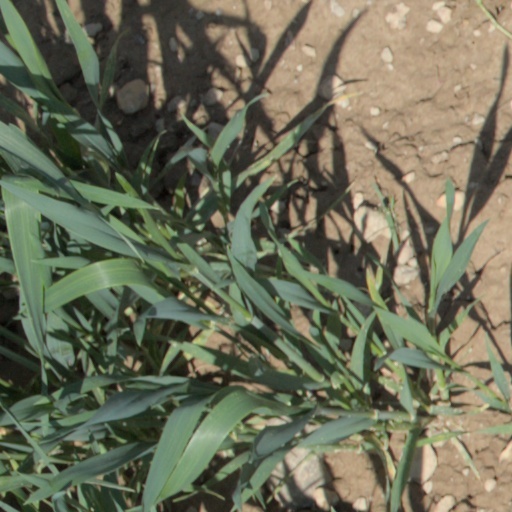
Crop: wheat